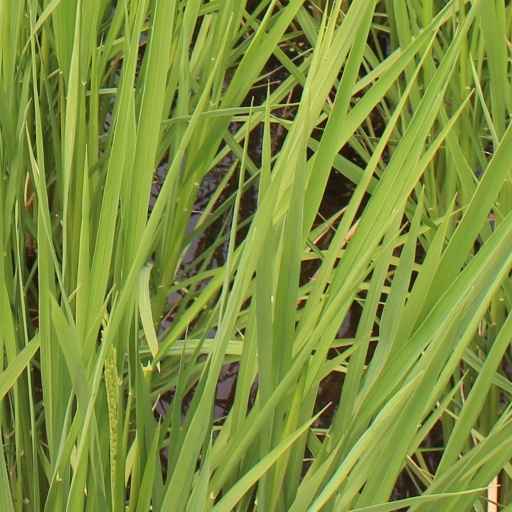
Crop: rice